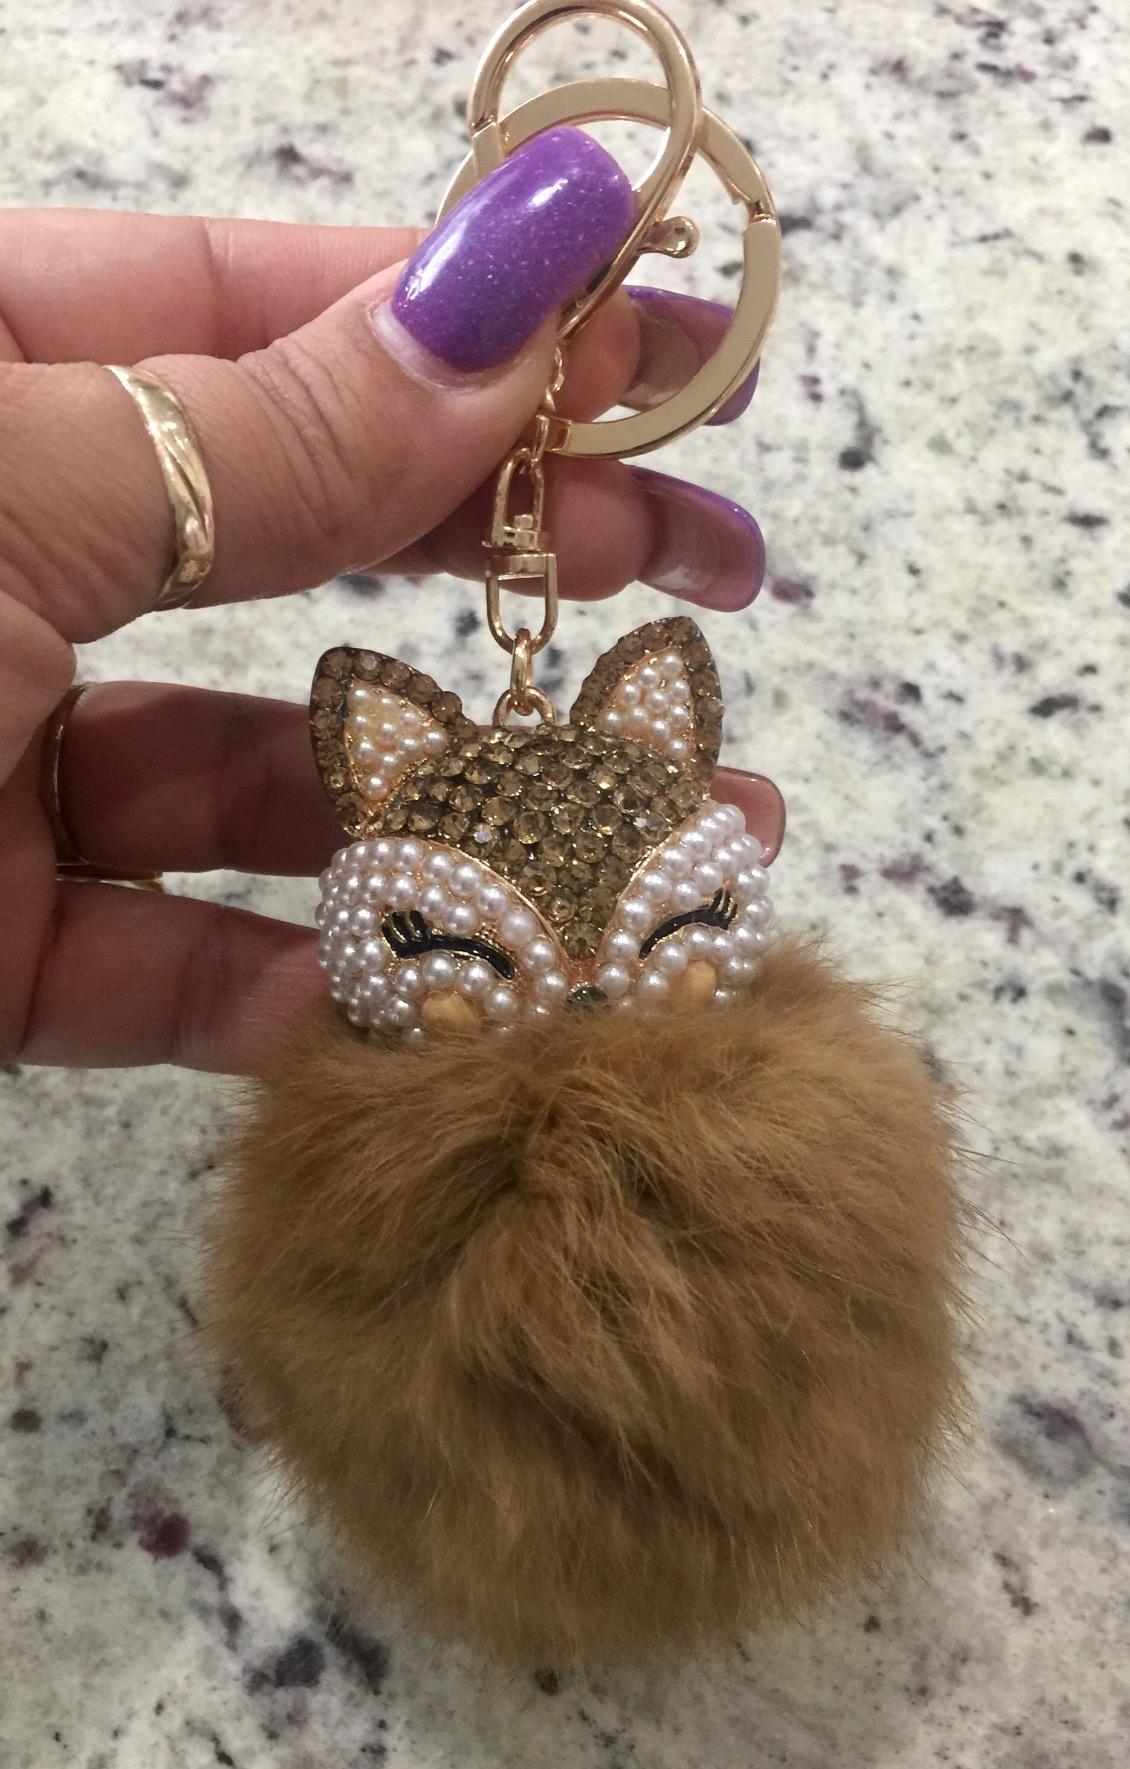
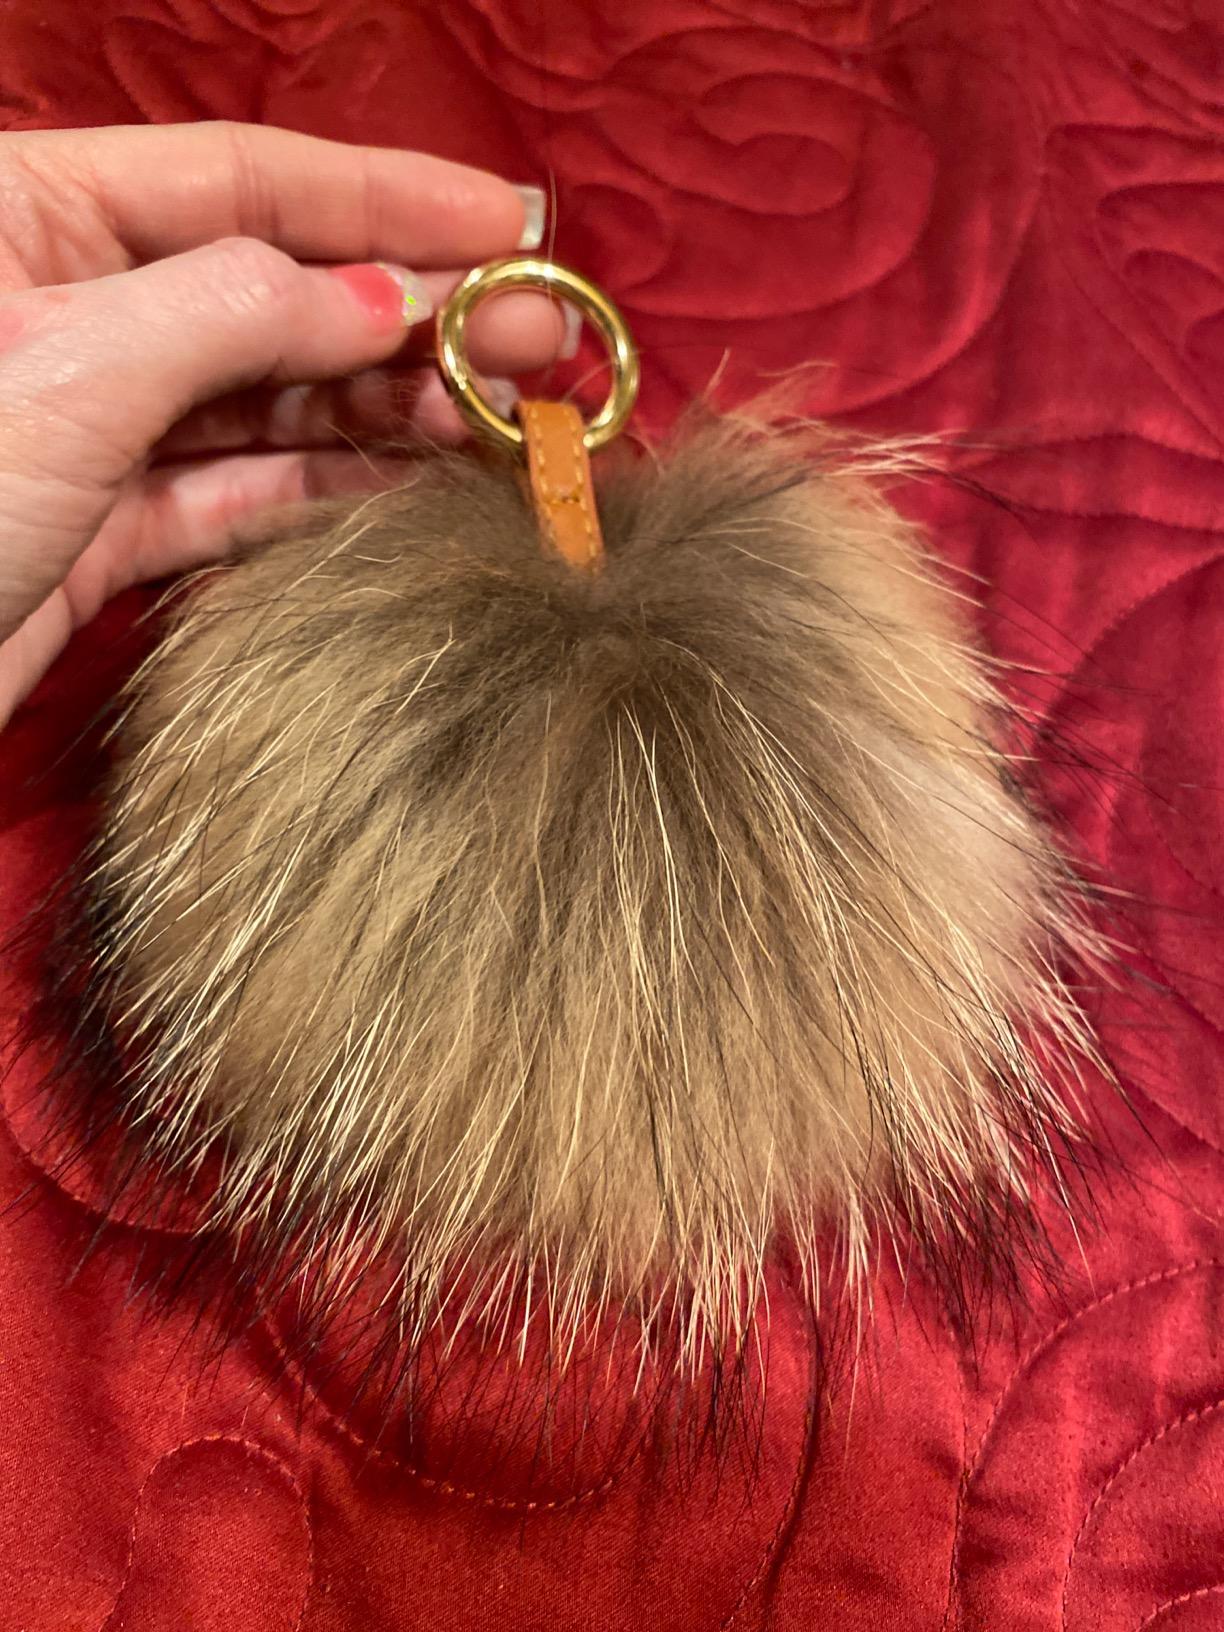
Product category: accessories_keychain
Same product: no